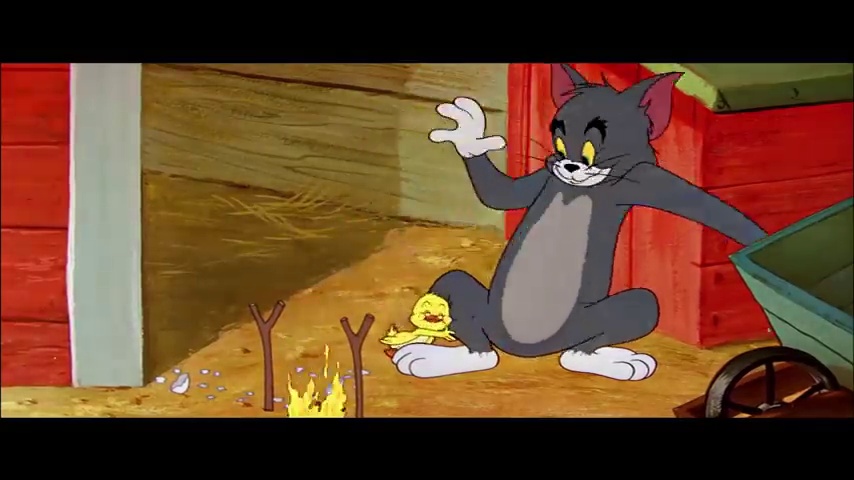
Portrait style: Cartoon Portrait